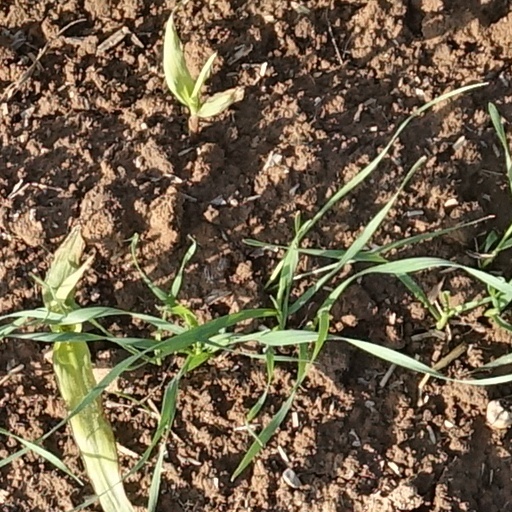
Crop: wheat